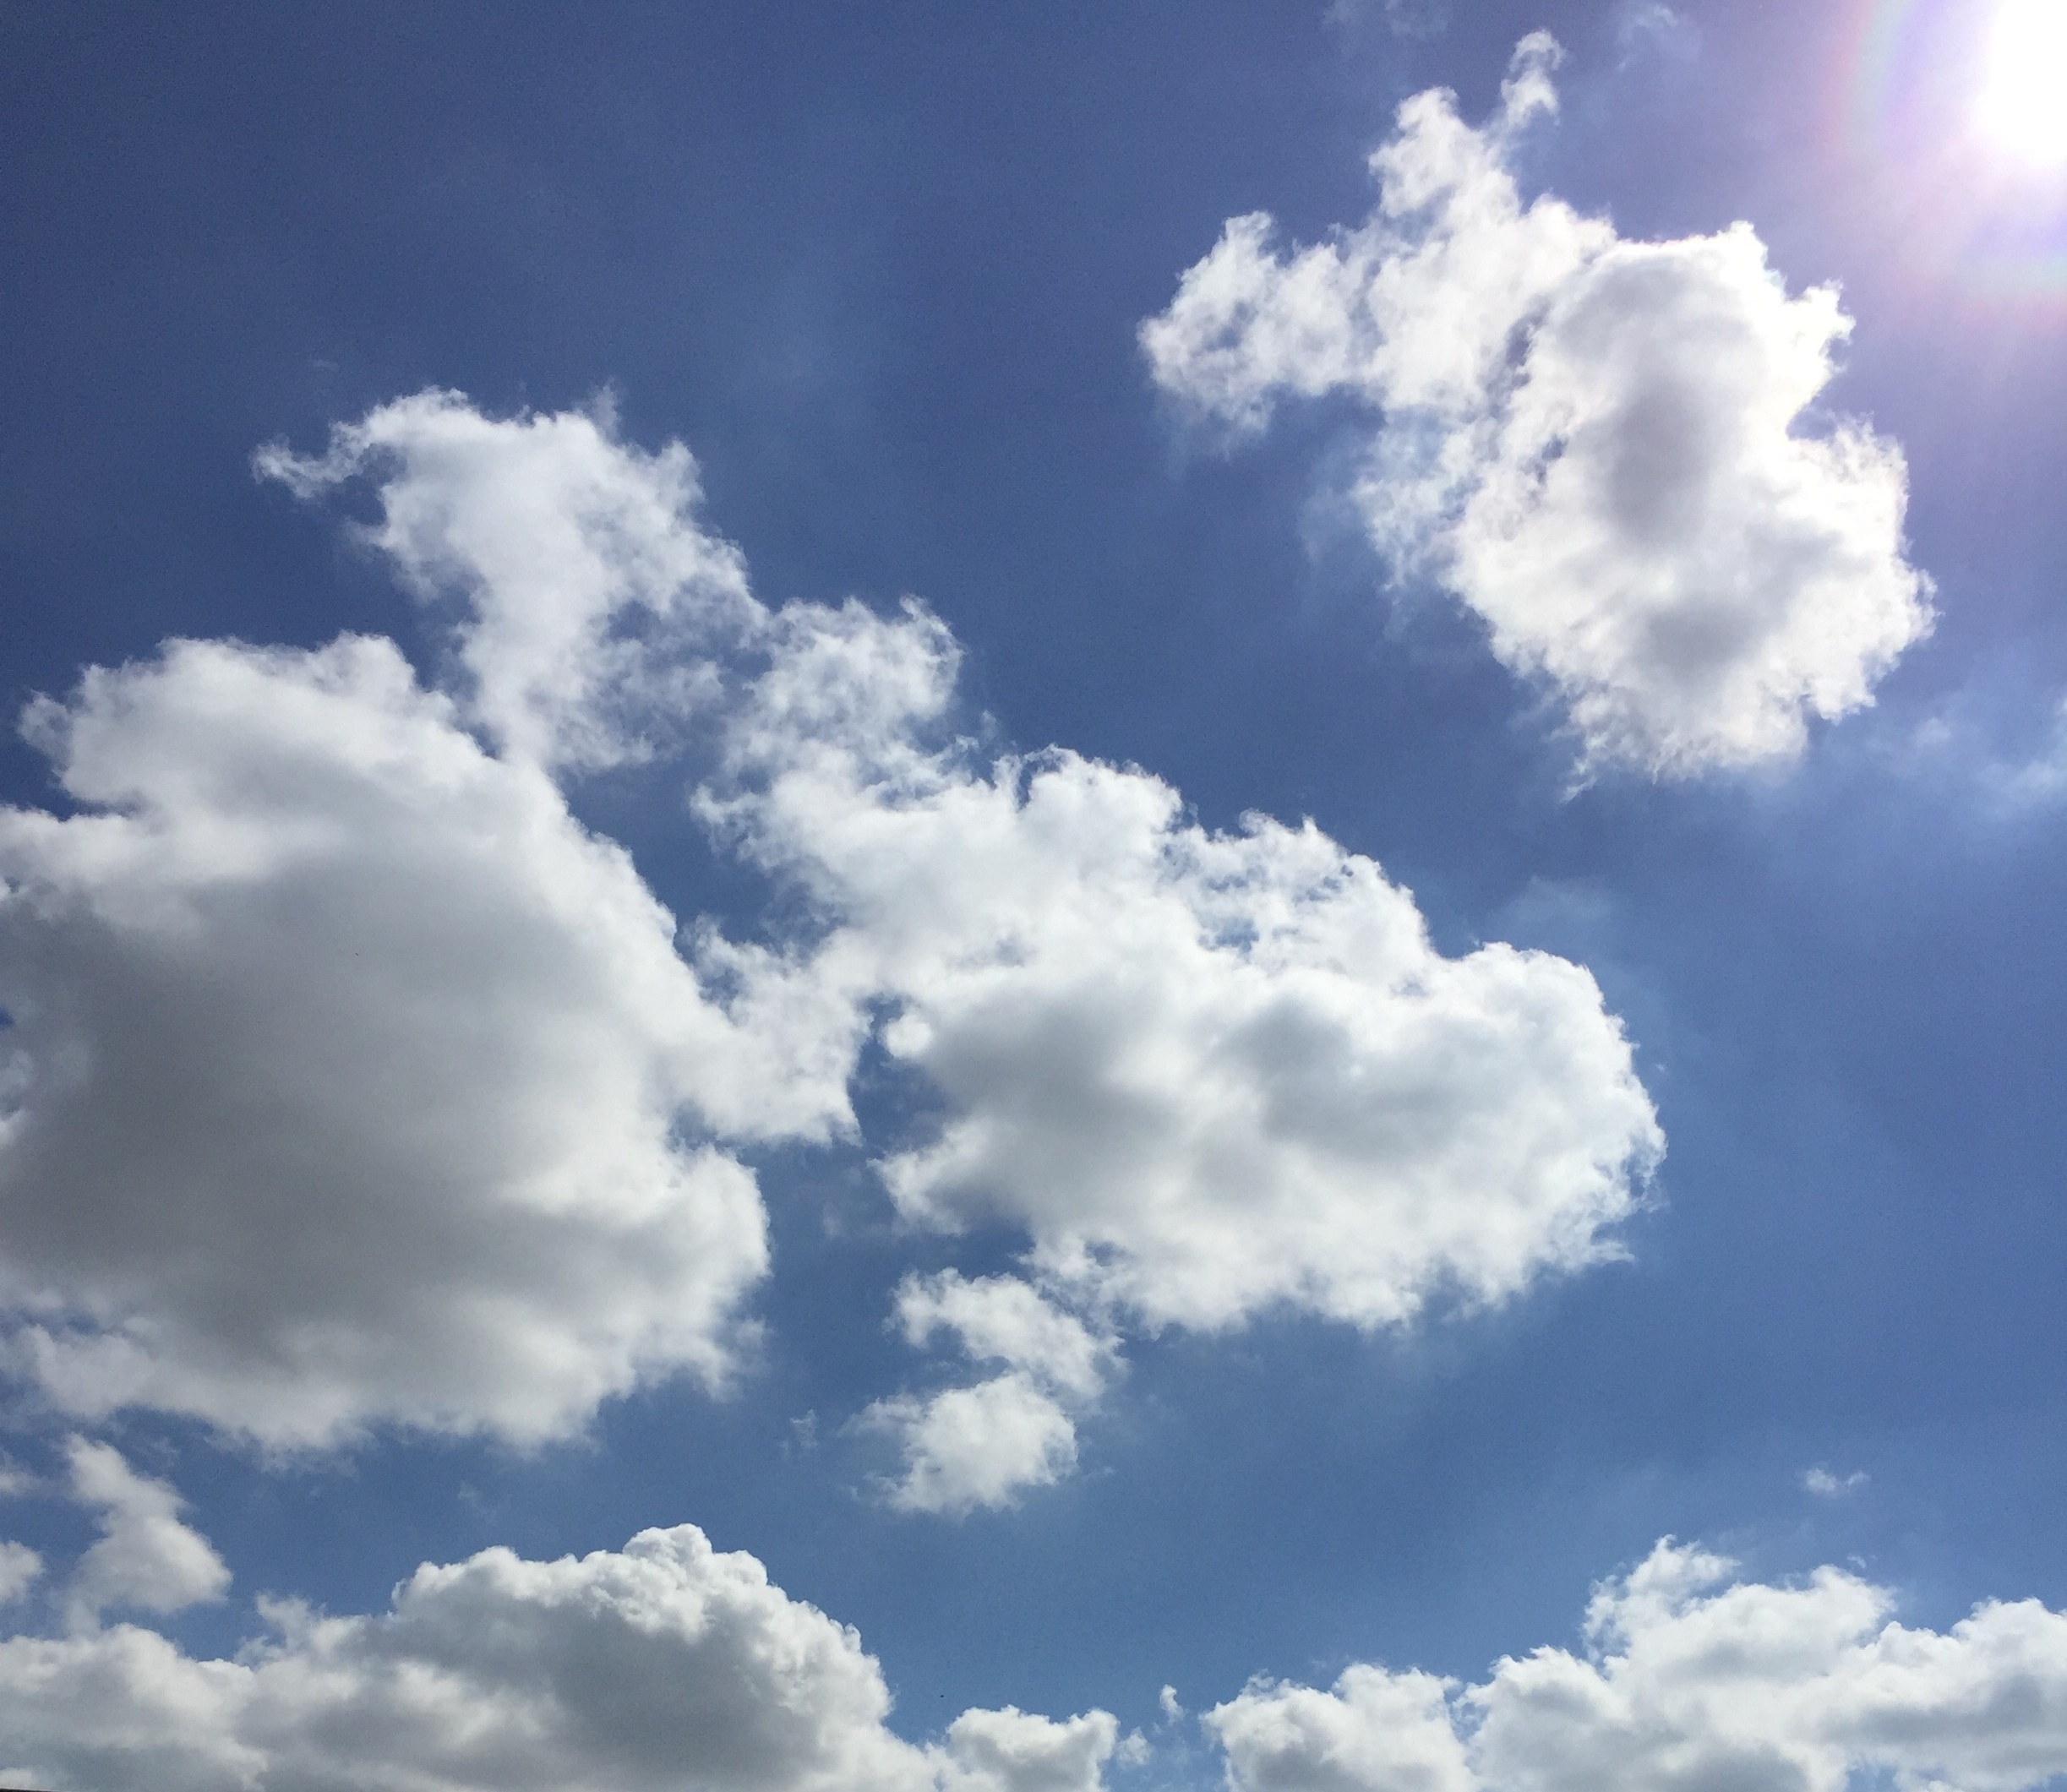
cloud, sky, sunlight, atmosphere, daytime, cumulus, clouds, cloud computing, meteorological phenomenon, atmosphere of earth